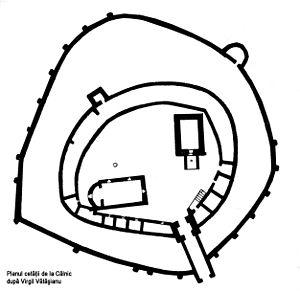
Câlnic est une commune du județ d'Alba, en Transylvanie, Roumanie. En 1993, le village de Câlnic et sa forteresse ont été inscrits au patrimoine mondial de l'UNESCO.